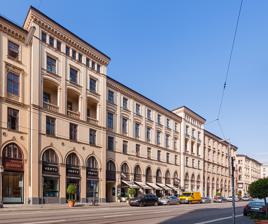
Building: Munich Kammerspiele
Country: Germany
Year built: 1901
Theatre company in Munich, Germany Munich Kammerspiele Münchner Kammerspiele Schauspielhaus, Maximilianstraße Formation 1906 Type Theatre group Location Munich , Germany Artistic director(s) Barbara Mundel Website muenchner-kammerspiele .de The Munich Kammerspiele (German: Münchner Kammerspiele ) is a state-funded German-language theater company based at the Schauspielhaus on Maximilianstrasse in the Bavarian capital. The company currently has three venues: the main stage of the theatre with two small stages, the workroom on Hildegardstrasse, and the Therese-Giehse-Halle in the rehearsal building on Falckenbergstrasse. History The company was founded in 1906 in Schwabing as the private troupe of Erich Ziegel . Beginning in 1917, Otto Falckenberg served as director; in 1926, he moved the company into the Schauspielhaus , (built in Art Nouveau style in 1901 by Richard Riemerschmid and Max Littmann ). Since 1933, the Münchner Kammerspiele has been a municipal theater company of the City of Munich. In 1961, the Werkraumtheater has served as its second stage. In 2001, the company gained a rehearsal stage next to the Schauspielhaus in a large building designed by Gustav Peichl . Directors Since the 1920s, the Münchner Kammerspiele has presented numerous world premieres, including works by Friedrich Dürrenmatt , Frank Wedekind , and Bertolt Brecht . Brecht, Bruno Hübner , Axel von Ambesser , Fritz Kortner , Peter Stein , Franz Xaver Kroetz , Robert Wilson , George Tabori , Erwin Faber , Max Schreck , and other important actors and writers have staged plays with the company, often resulting in awards. Artistic leadership One famous producing-director ( Intendant ) of the Münchner Kammerspiele was Falckenberg (1917–1944). Known as an expert in Expressionism in Germany during the Weimar Republic , he was credited with producing or directing many celebrated productions at the company, including Brecht’s first staged play, Drums in the Night , in 1922, as well as works by Wedekind, August Strindberg , and William Shakespeare . Since the end of World War II in 1945, artistic leadership has been in the hands of Erich Engel (1945–1947), Hans Schweikart (1947–1963), August Everding (1963–1973), Hans-Reinhard Müller (1973–1983), Dieter Dorn (1983–2001), and Frank Baumbauer (2001–2009). In 2010, Johan Simons was appointed artistic director. From 2015 until 2020, Matthias Lilienthal was the artistic director and since 2021, Barbara Mundel has held the position. References